Lynchburg Ferry

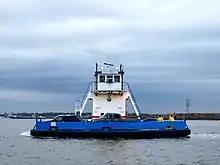
The Lynchburg Ferry

The Lynchburg Ferry is a free ferry across the Houston Ship Channel in the U.S. state of Texas, connecting Crosby-Lynchburg Road in Lynchburg to the north with the former State Highway 134 and San Jacinto Battleground State Historic Site in La Porte to the south. Operated by the Harris County Toll Road Authority, the crossing is the oldest operating ferry service within the state of Texas.